Mechanical Turk

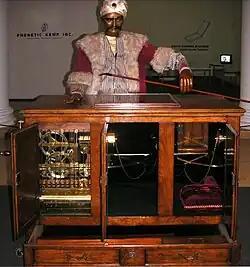
A 1980s Turk reconstruction

Following the repurchase, Mälzel brought the Turk back to Paris, where he made acquaintances of many of the leading chess players at Café de la Régence. Mälzel stayed in France with the machine until 1818, when he moved to London and held a number of performances with the Turk and many of his other machines. In London, Mälzel and his act received a large amount of press, and he continued improving the machine, ultimately installing a voice box so the machine could say when placing a player in check.